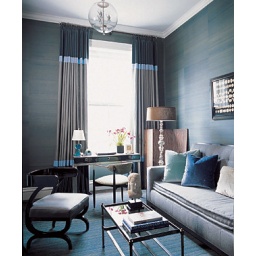
Elegant blue and gray library, featured in Elle Decor